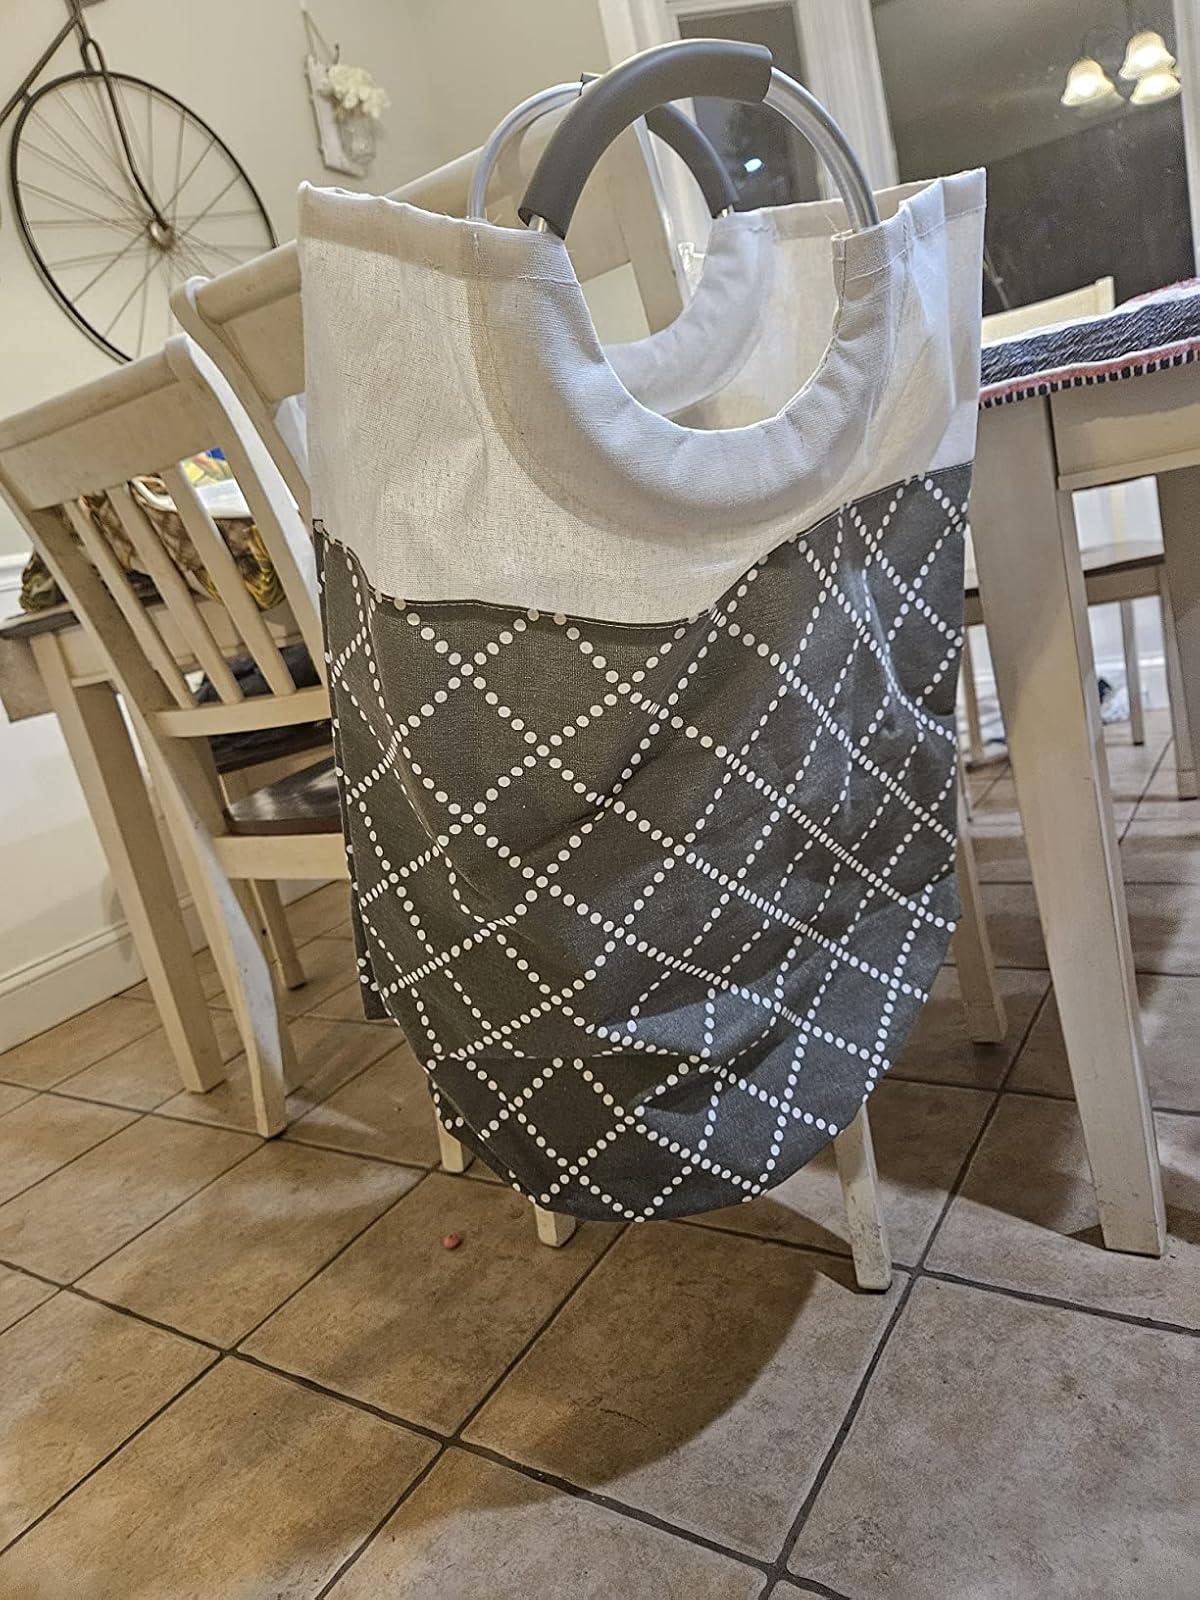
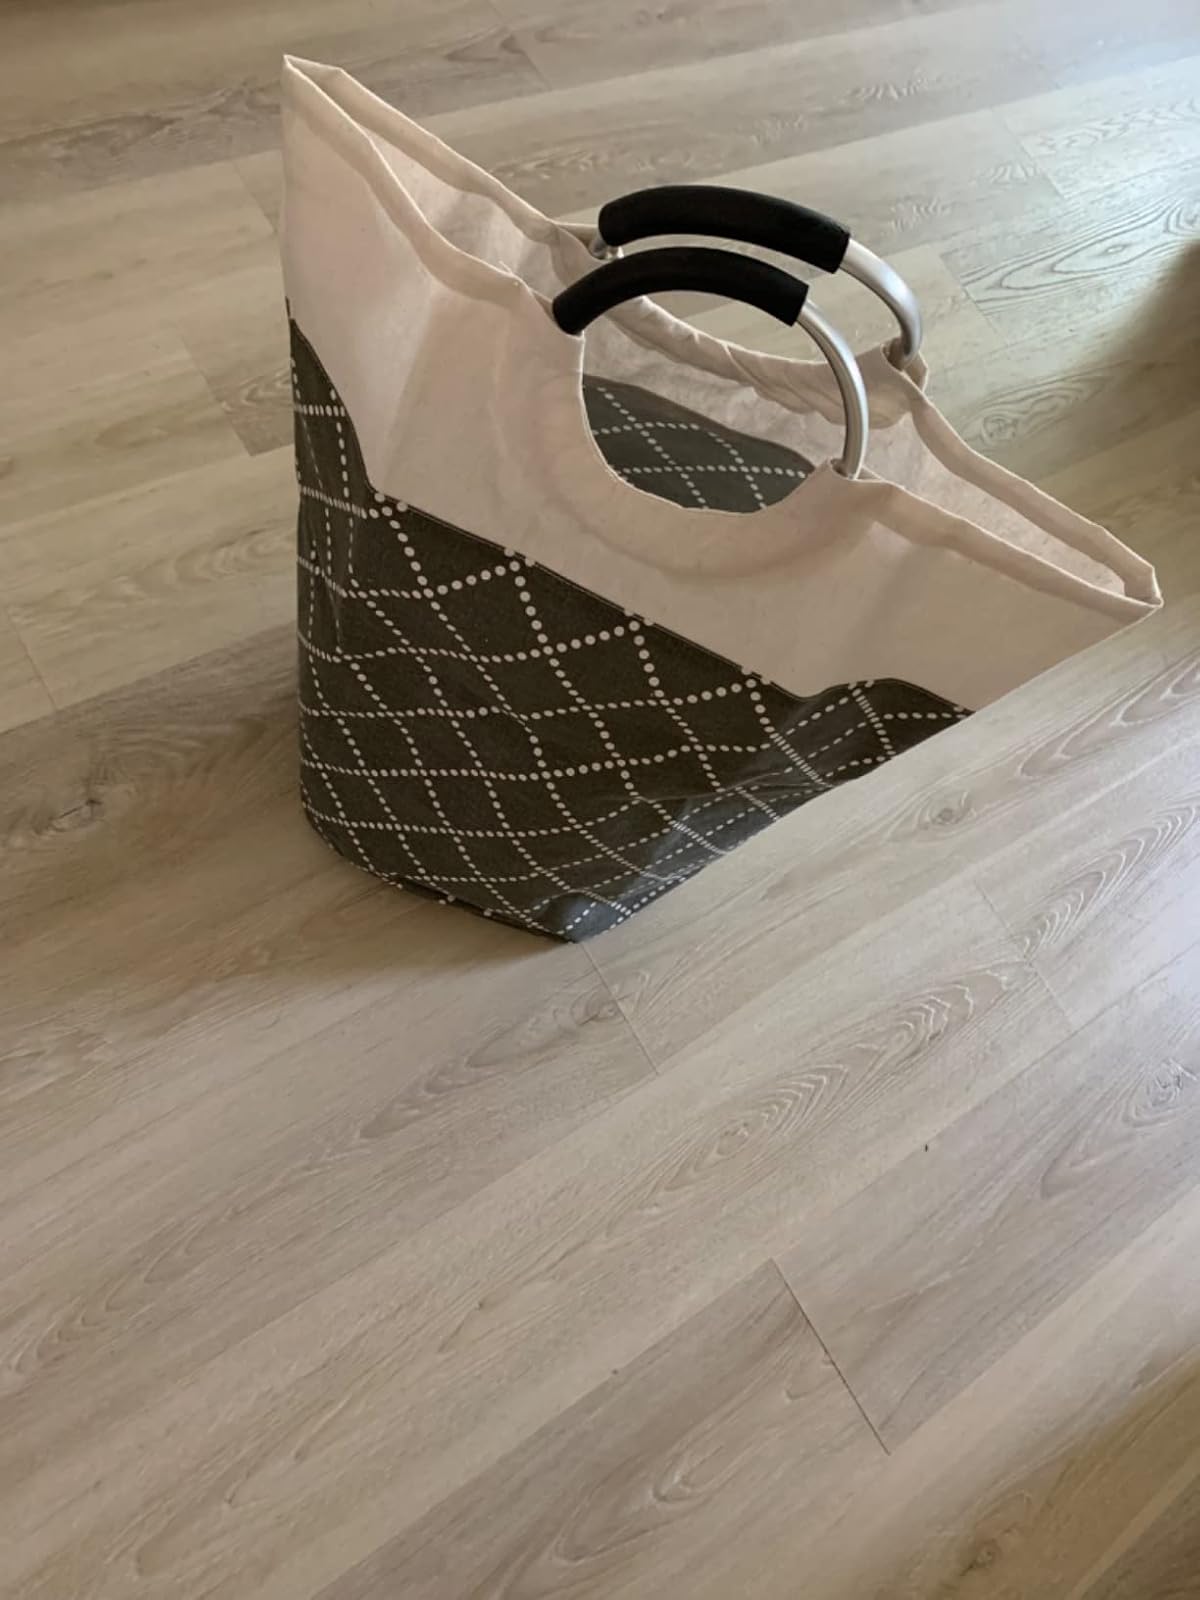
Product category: items_hamper
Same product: yes